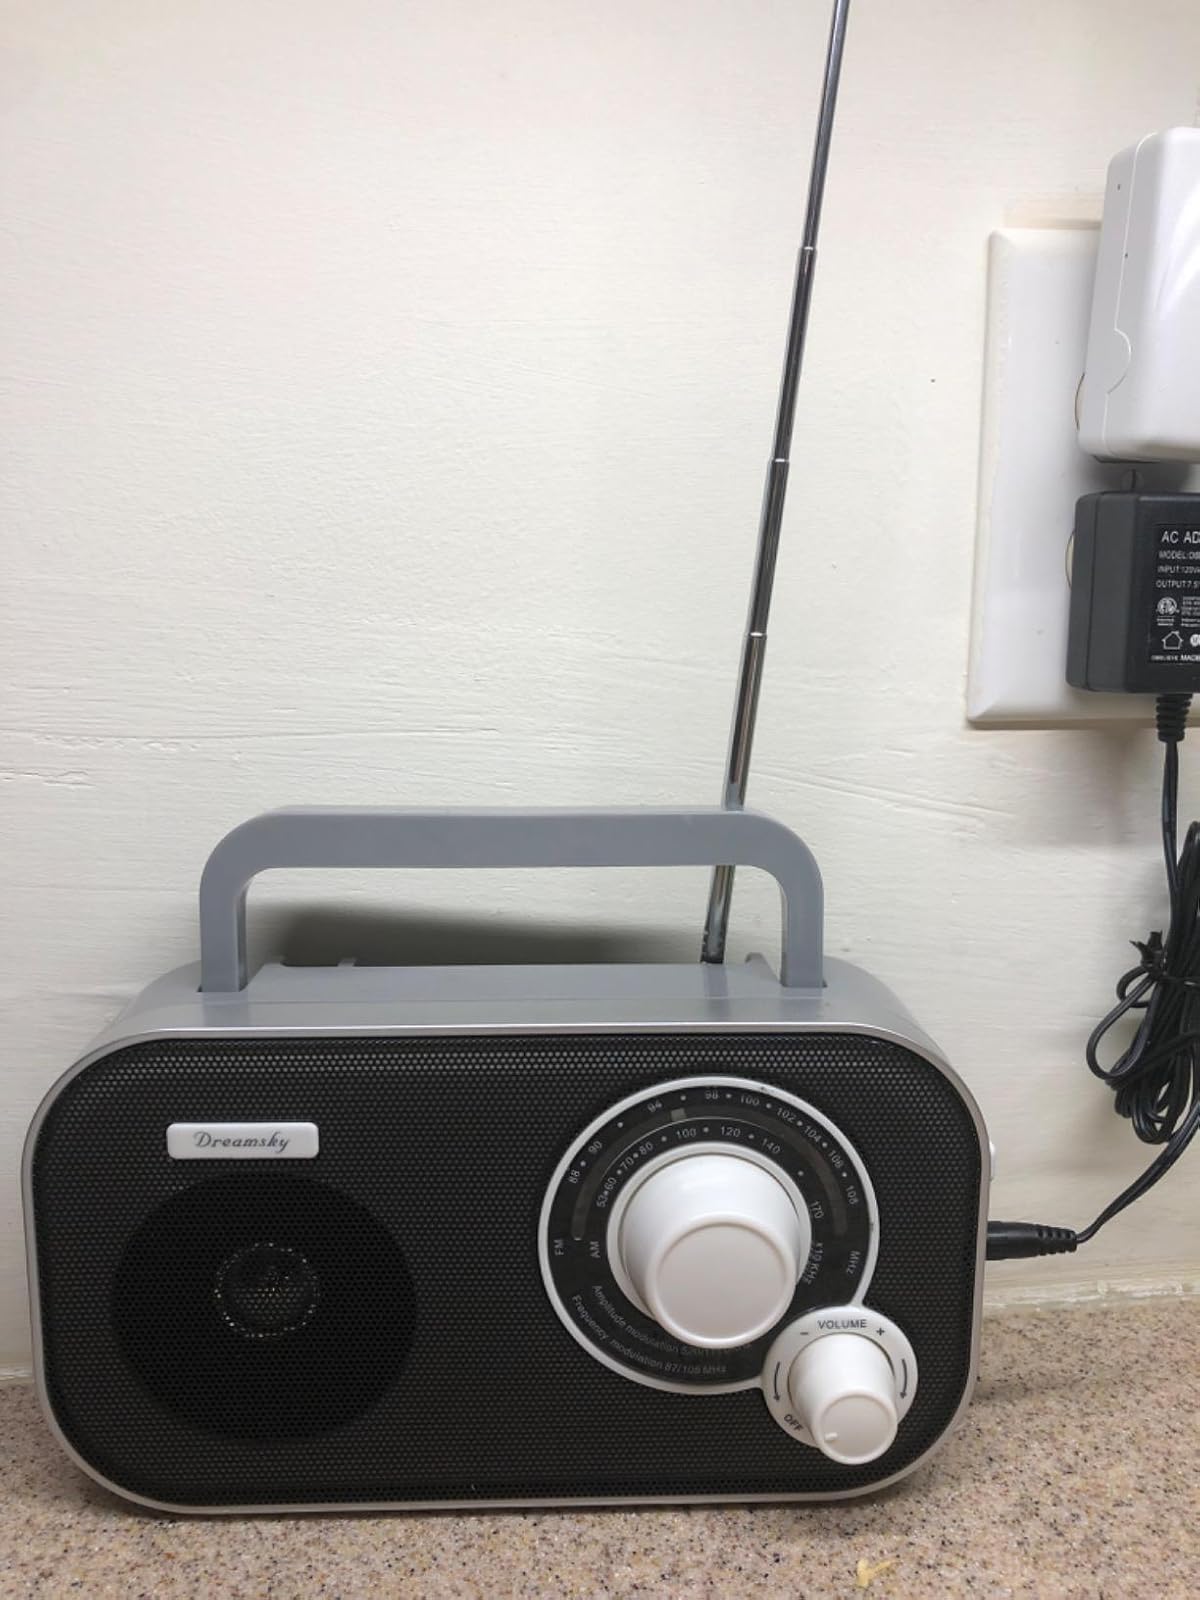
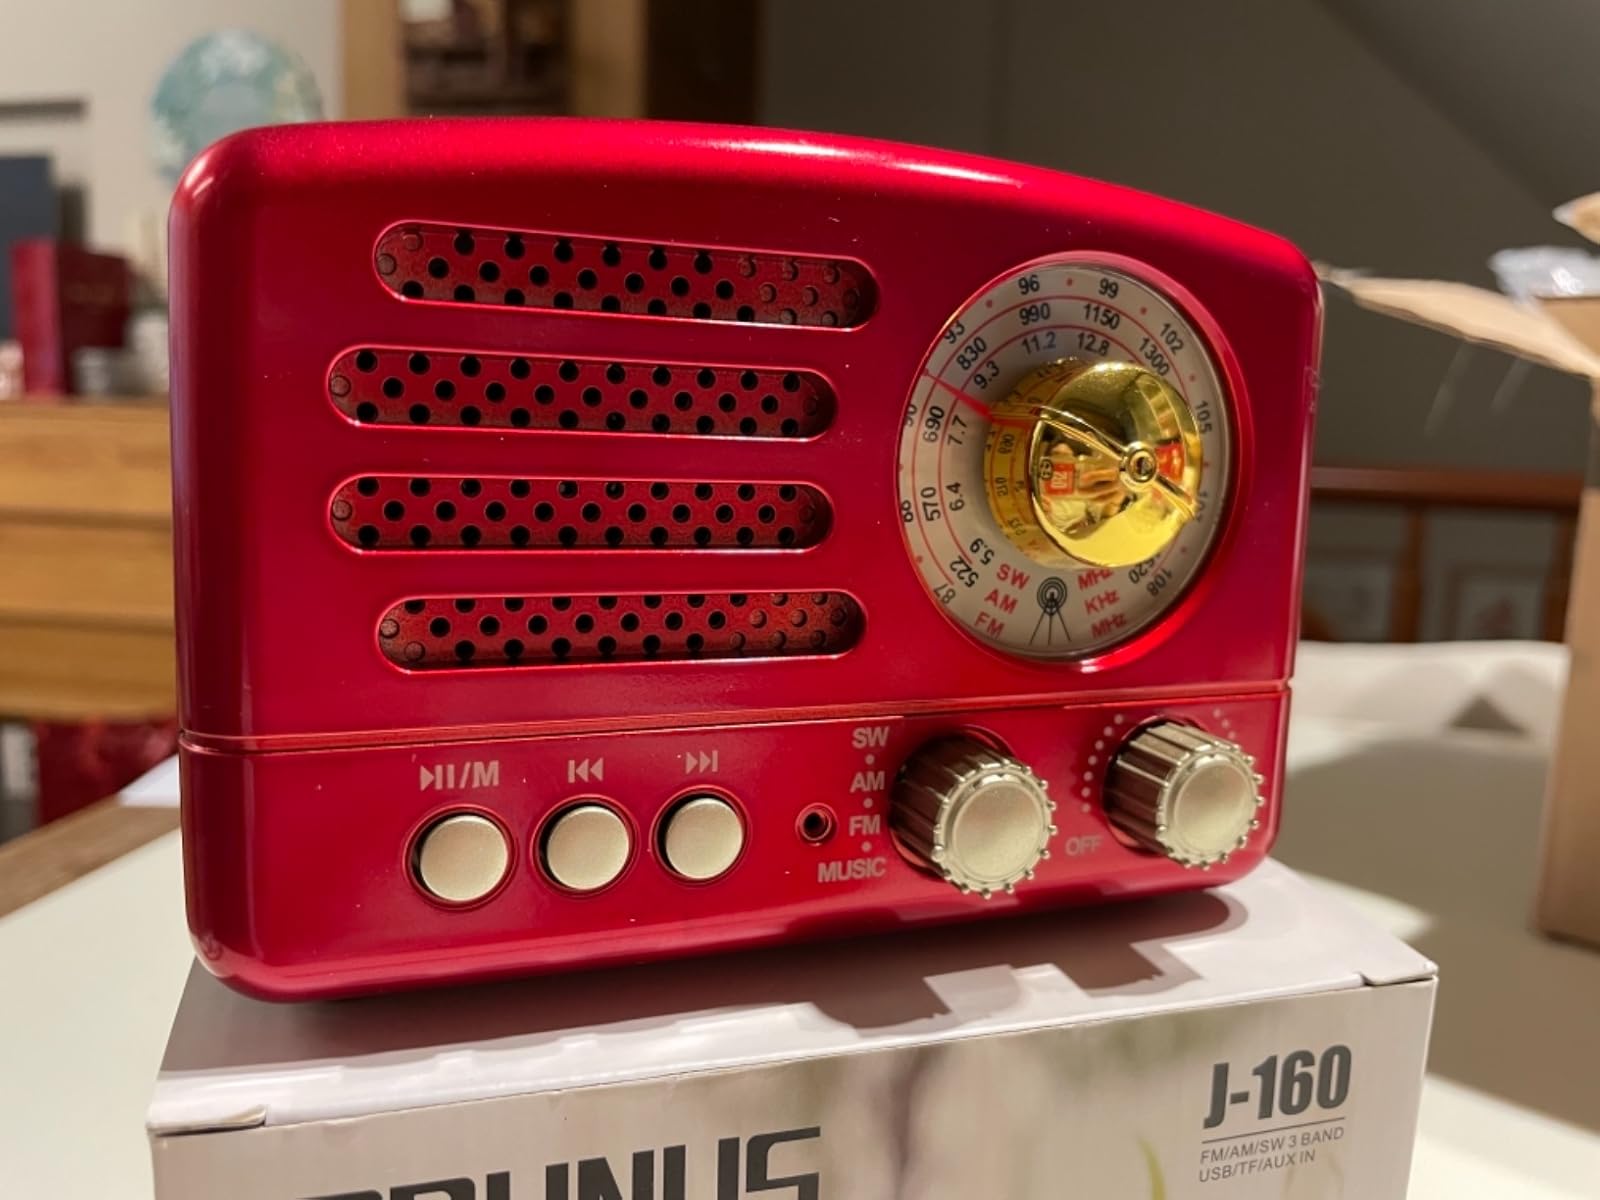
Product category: radio
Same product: no